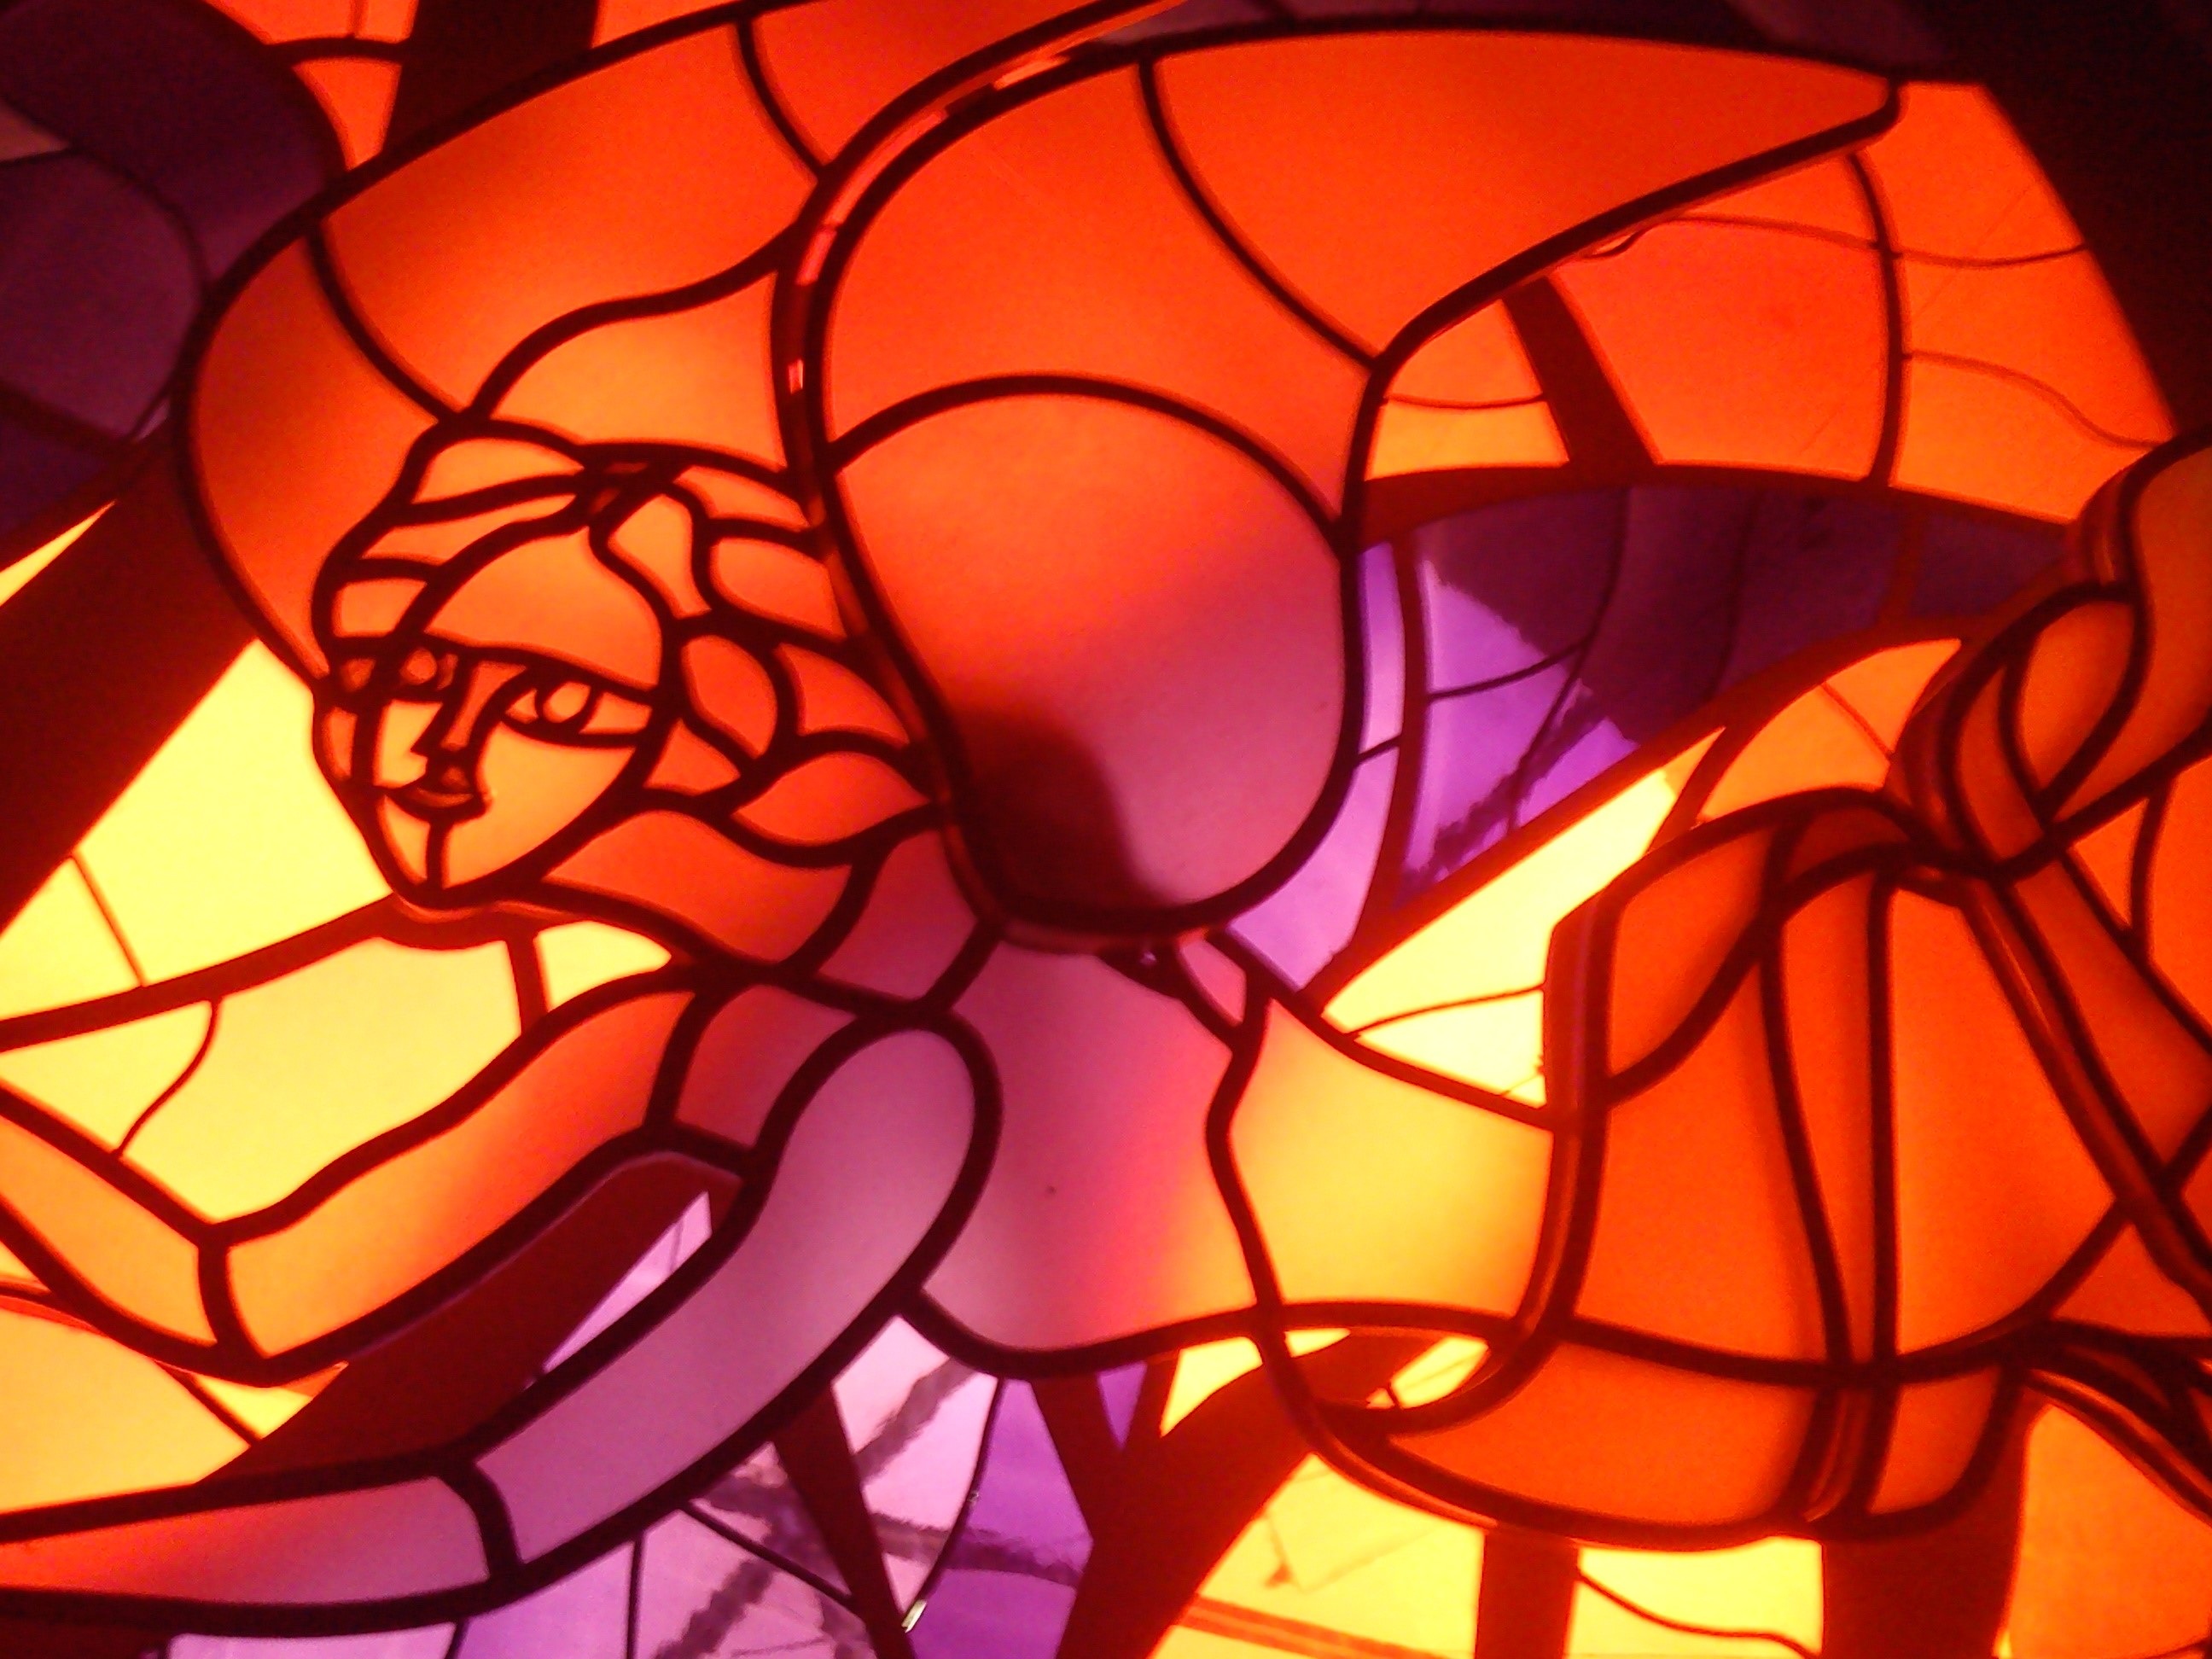
window, glass, color, material, stained glass, circle, art, illustration, symmetry, brazil